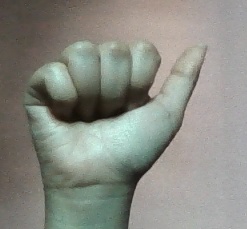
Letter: dhad